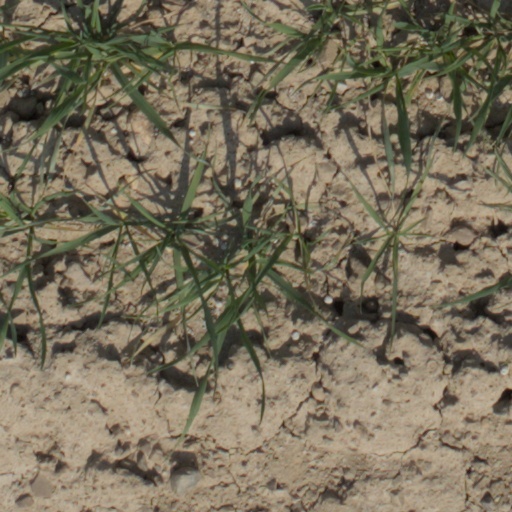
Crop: wheat